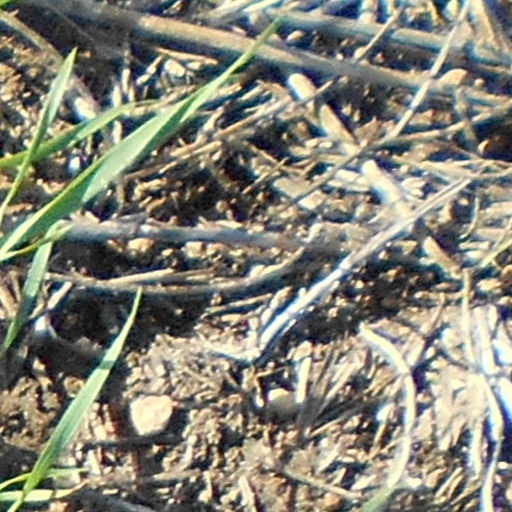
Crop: wheat